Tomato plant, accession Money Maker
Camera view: horizontal (90 deg, fisheye); turntable rotation: 60 degrees
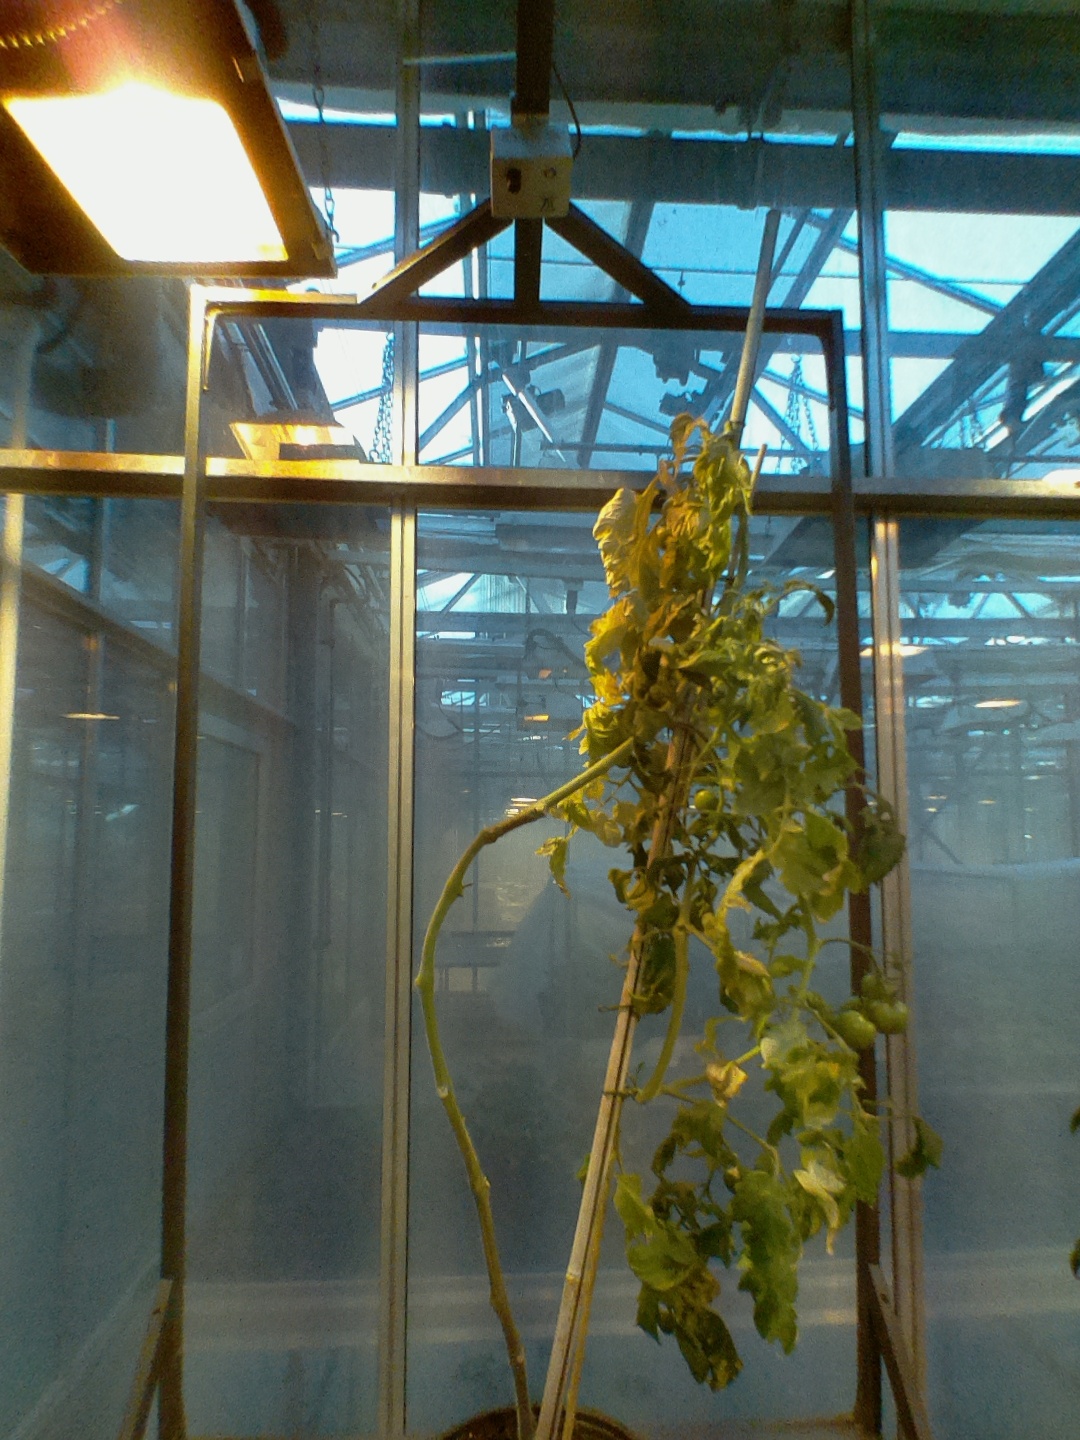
BBCH growth stage 79: 90% -100% of final fruit size